Mike Freeman (baseball)

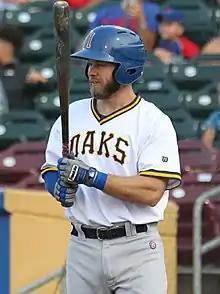
Freeman with the Iowa Cubs in 2018

On August 6, 2017, Freeman signed a minor league deal with the Chicago Cubs. Freeman ultimately played in 15 games for the Cubs, but was not included on the playoff roster following the season. He elected minor league free agency on November 6, 2017. On January 25, 2018, Freeman re-signed with the Cubs on a minor league deal and received an invitation to spring training. He was designated for assignment after the season and then became a free agent.